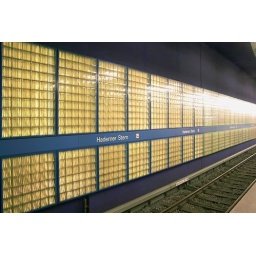
A wall designed with bricks of glass in the munich subway station Haderner Stern